The Honor of the Force

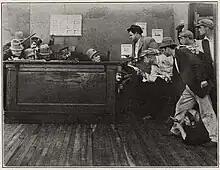
Babe Hardy and his gang confront the police in a publicity still from "The Honor of the Force"

The Honor of the Force is a 1914 American silent comedy film featuring Oliver Hardy and Raymond McKee.